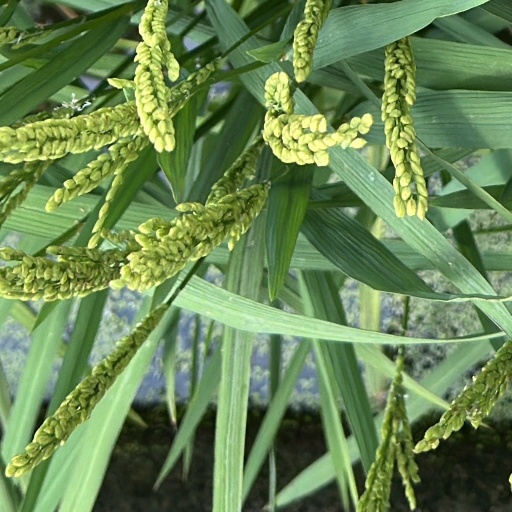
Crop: rice